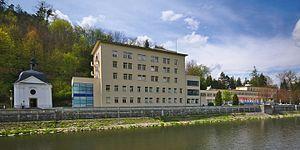
Teplice nad Bečvou est une commune du district de Přerov, dans la région d'Olomouc, en République tchèque. Sa population s'élevait à 386 habitants en 2018.